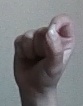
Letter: fa